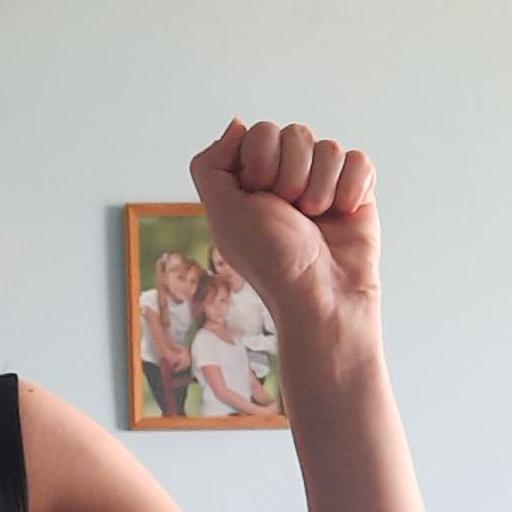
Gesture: fist